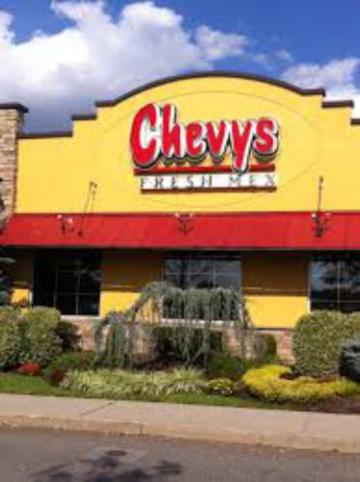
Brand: chevys fresh mex
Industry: Food